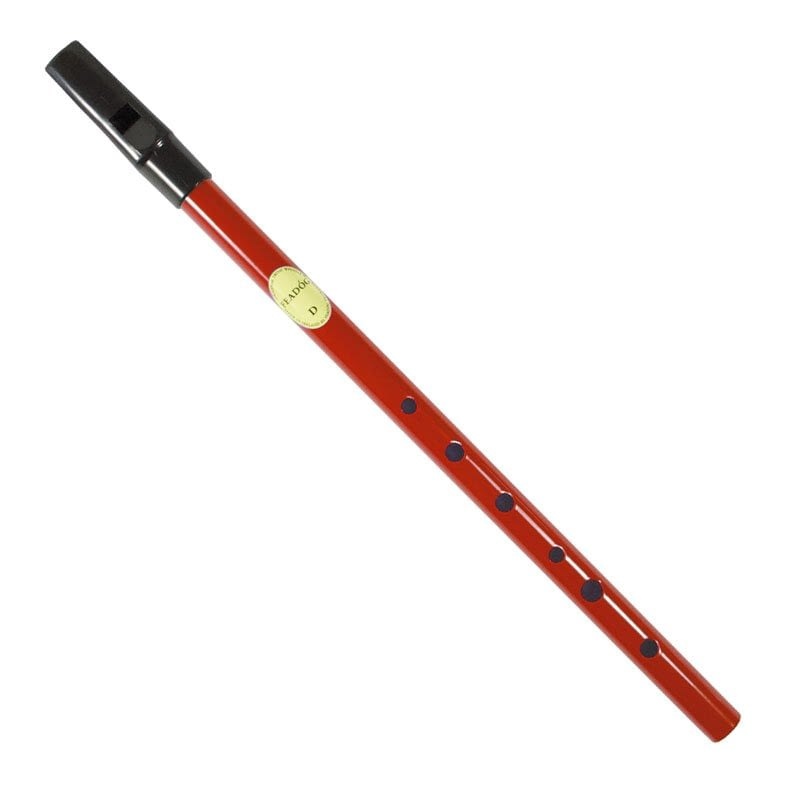
Feadog 'D' Irish Tin Penny Whistle In Red
Feadog 'D' Irish Tin Penny Whistle In Red Feadog 'D' Tin whistle in Red Brand New with a sealed mouthpiece Bright clear sound and good tone, with true tuning Made by Feadog Whistles - Irish made Penny Whistles Perfect for beginners or advanced players
Brand: Feadog
Category: Arts & Entertainment > Hobbies & Creative Arts > Musical Instruments > Woodwinds > Tin Whistles > D Tin Whistles